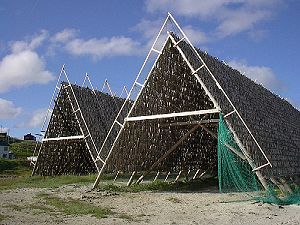
Tørfisk
Stativer til tørring af fisk
Tørfisk er usaltet fisk, som er naturligt tørret af sol og vind på et stativ eller tørret i egentlige tørrerier. Tørring af mad er verdens ældste kendte konserveringsmetode, og tørret fisk er holdbar i årevis. Metoden er også billig, arbejdet kan gøres af fiskeren selv, og den gør fisken enklere at transportere til markedet.